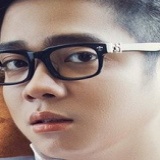
ca sĩ Bùi Anh Tuấn